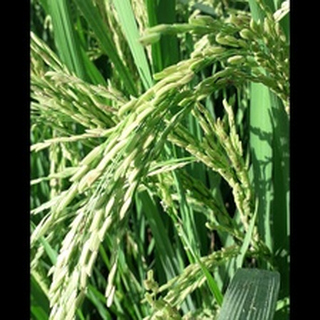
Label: healthy_rice